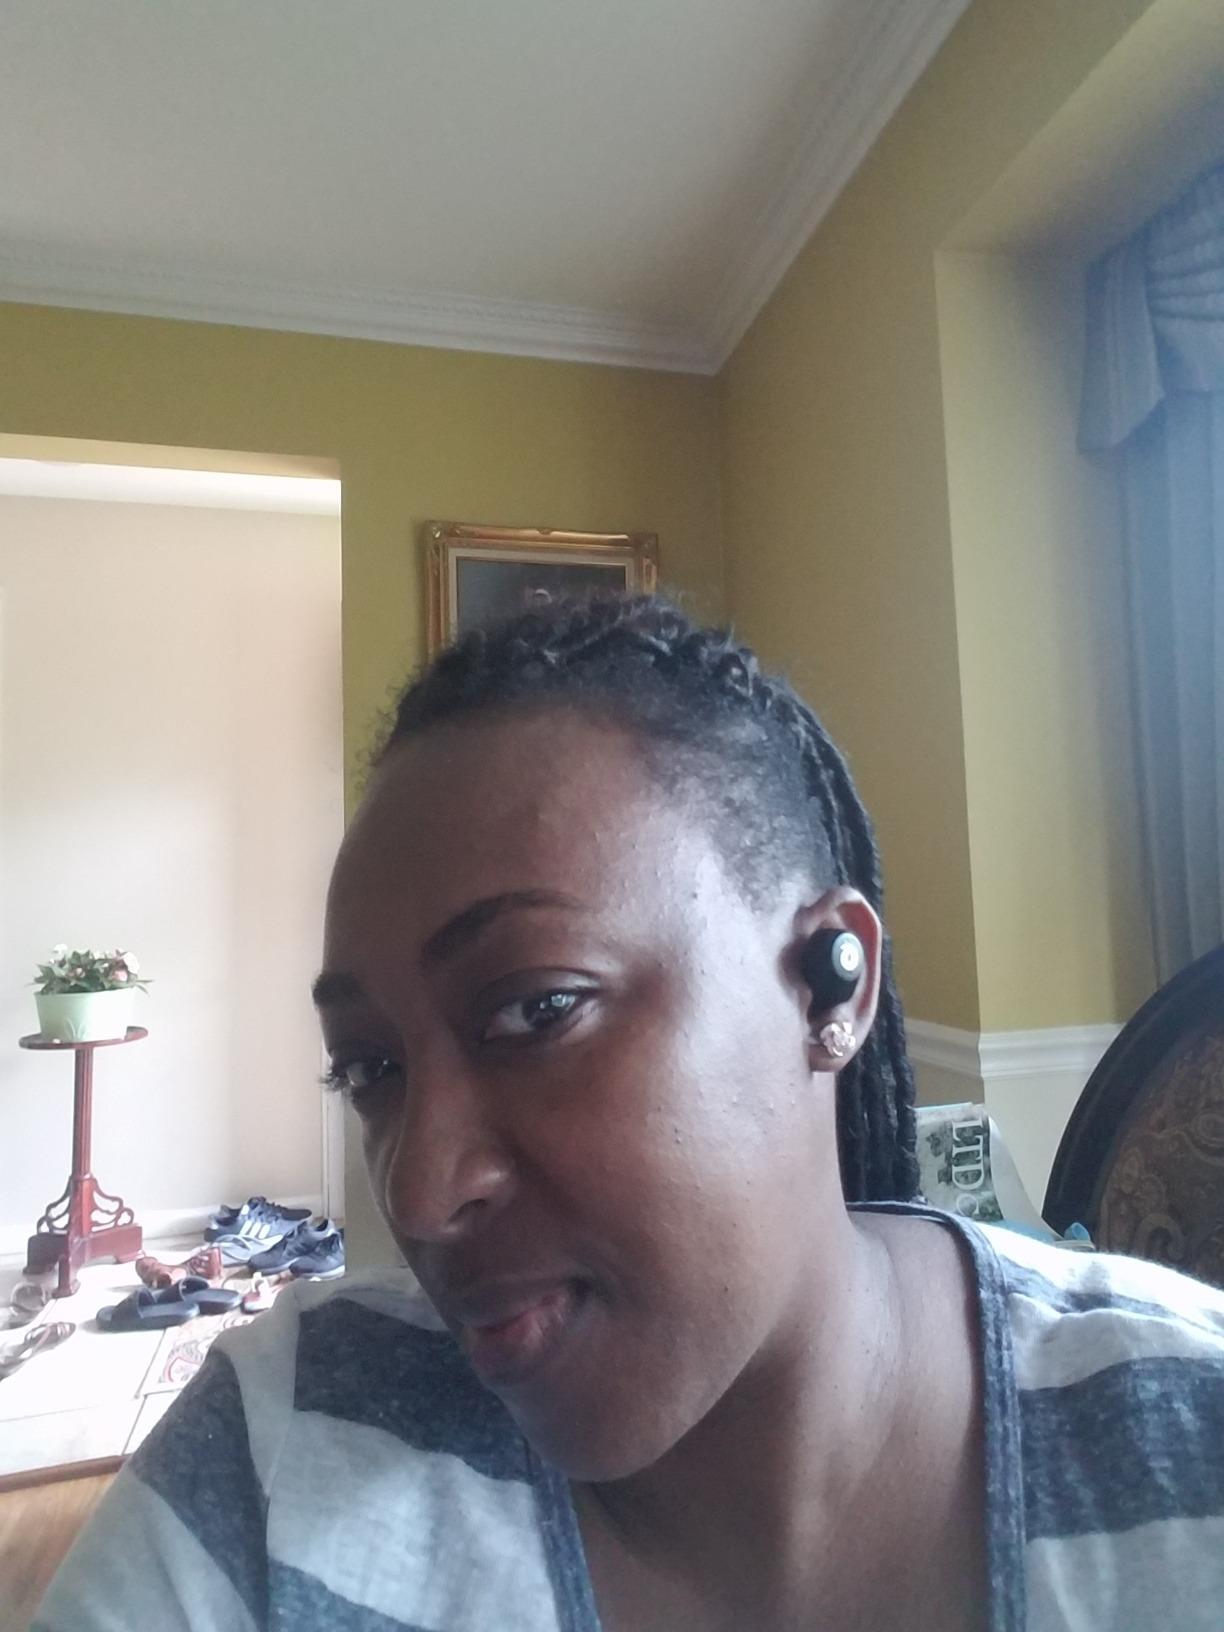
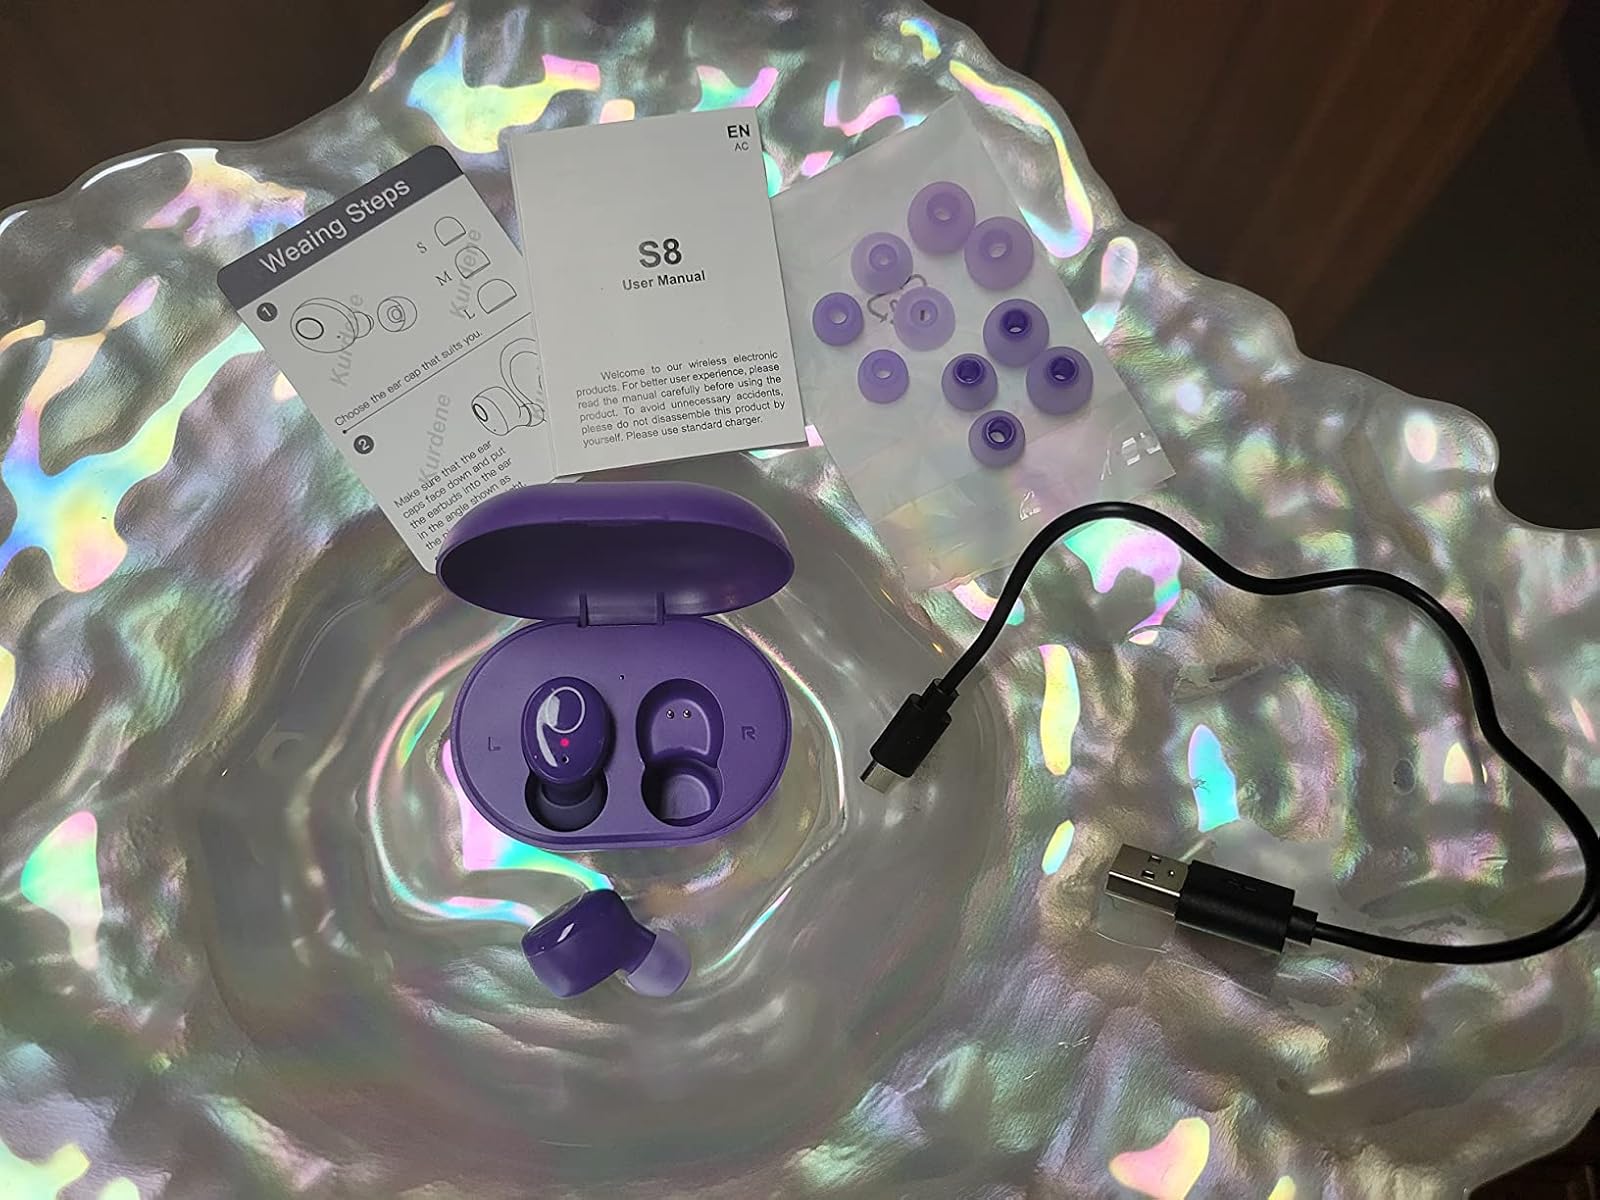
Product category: earbuds
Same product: no